Leo Hielscher

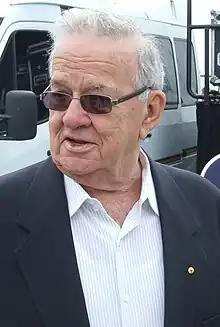
Sir Leo Hielscher at the opening of the duplicate Gateway Bridge and the renaming of the two bridges in his honour, May 2010.

Sir Leo Arthur Hielscher, (born 1 October 1926) is an Australian senior public servant and administrator. He retired on 30 June 2010 after 19 years as chairman of the Queensland Treasury Corporation. He has been acclaimed as one of the key figures responsible for transforming Queensland's economy in the late 20th century and early 21st century.